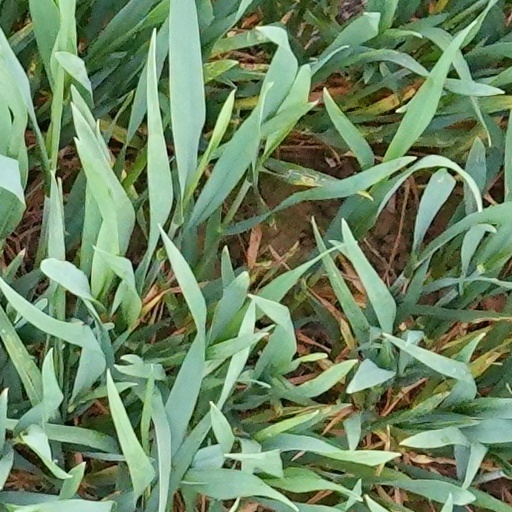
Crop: wheat